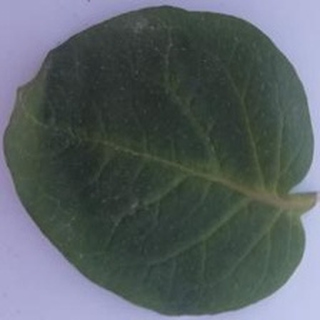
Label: healthy_potato